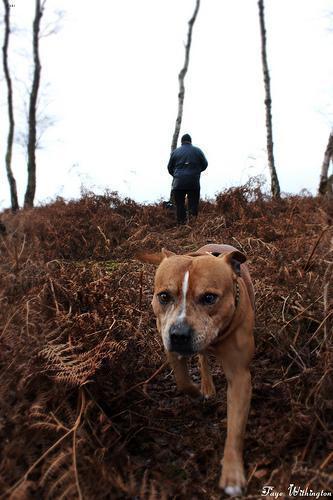
staffordshire bull terrier